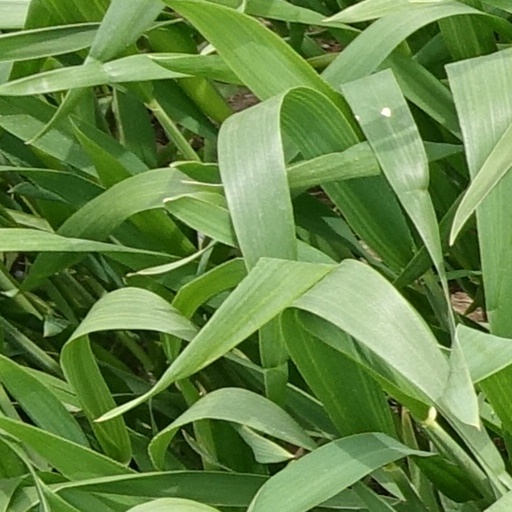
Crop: wheat